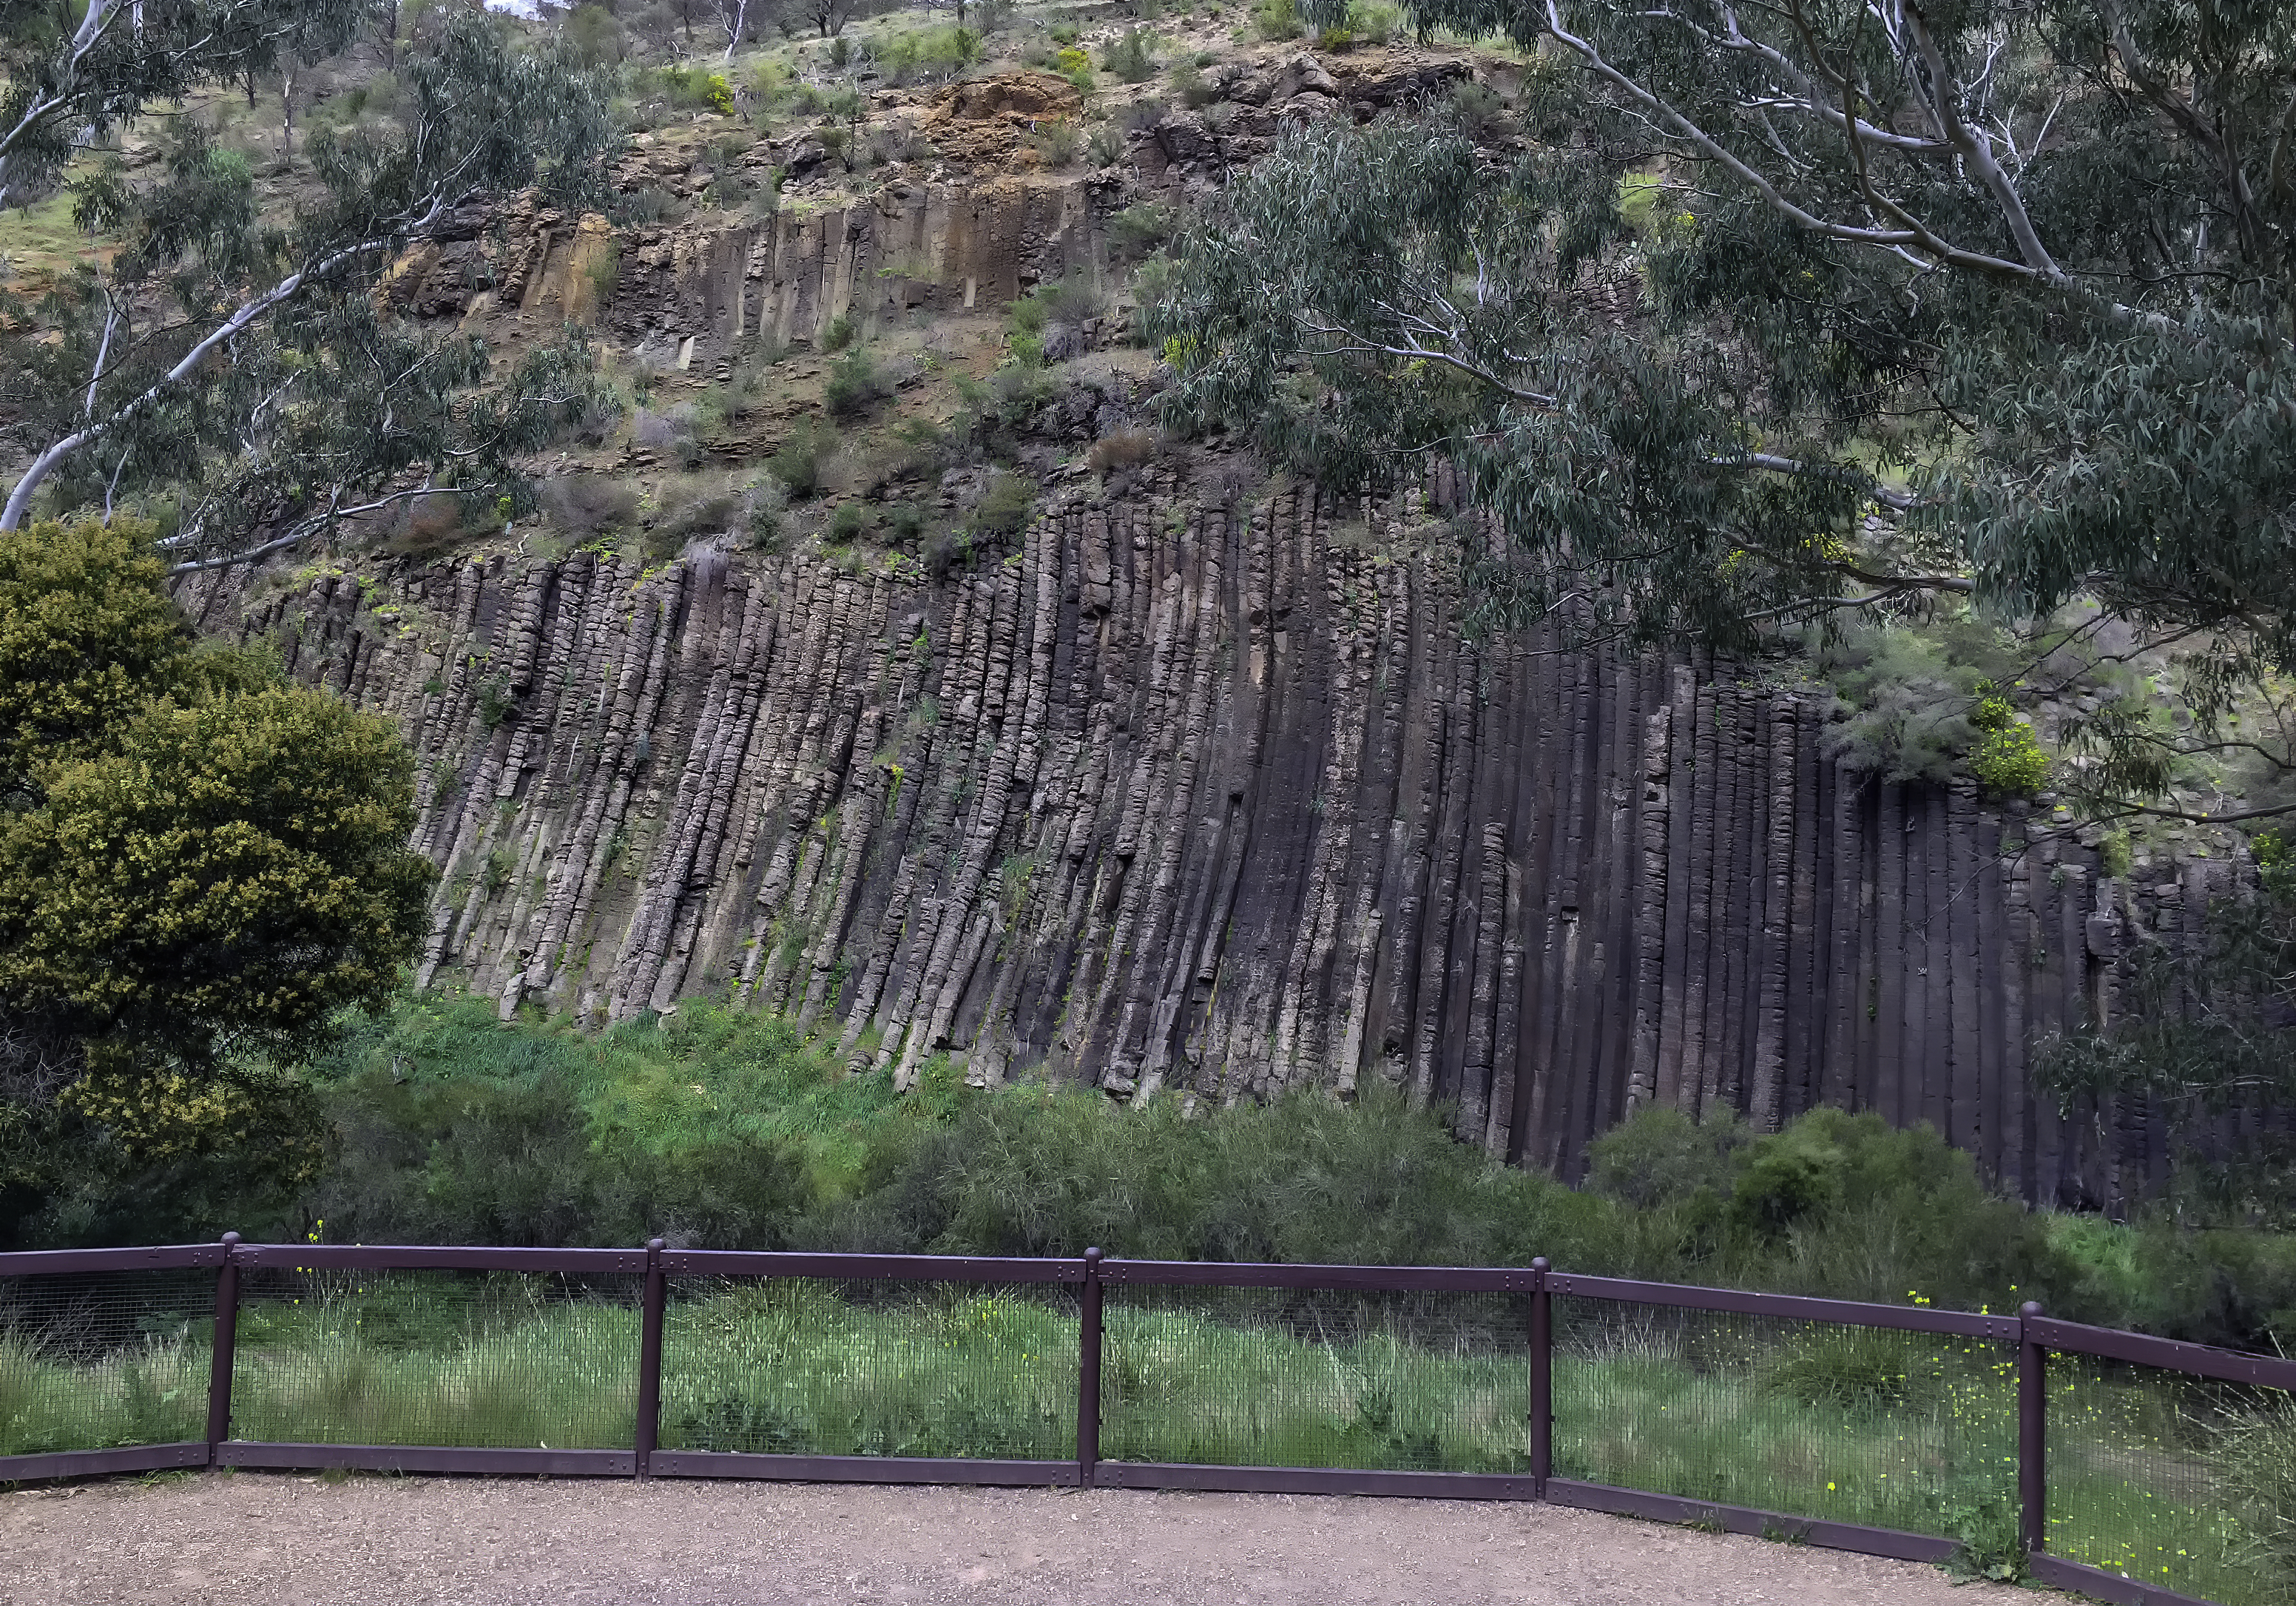
organ pipes national park, volcanic rock, nature, vegetation, tree, nature reserve, natural landscape, wilderness, botany, state park, plant, forest, rock, national park, grass, plant community, jungle, rainforest, geological phenomenon, landscape, fence, hill station, terrain, outcrop, escarpment